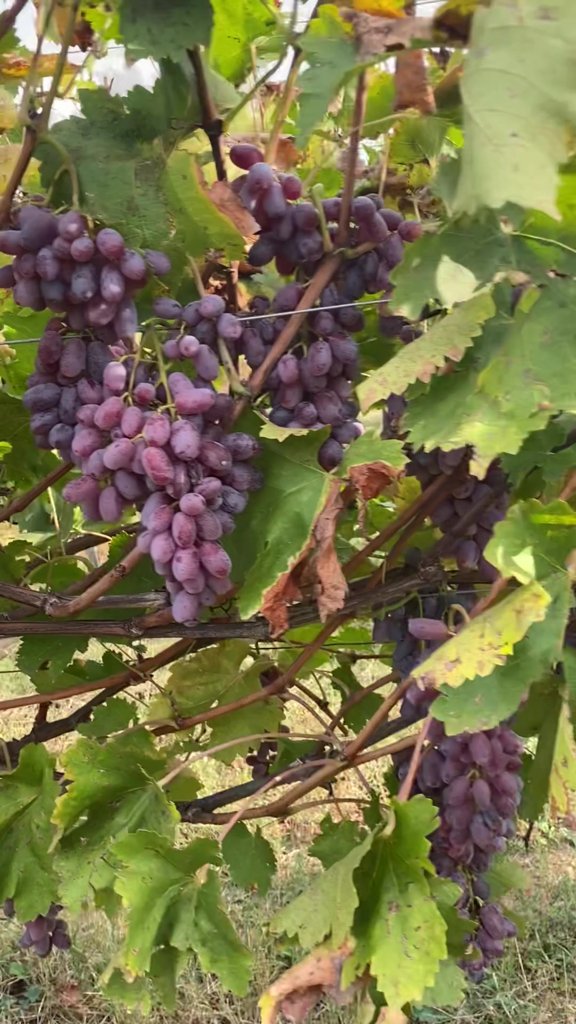
Berries visible: 173
Grape clusters: 7